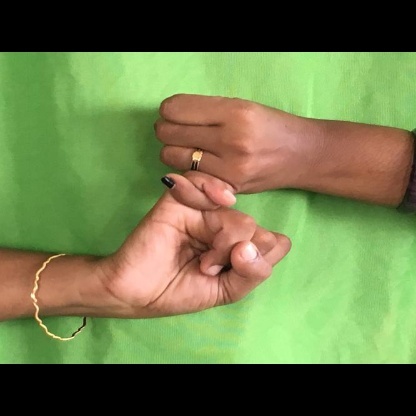
Mudra: Kilaka